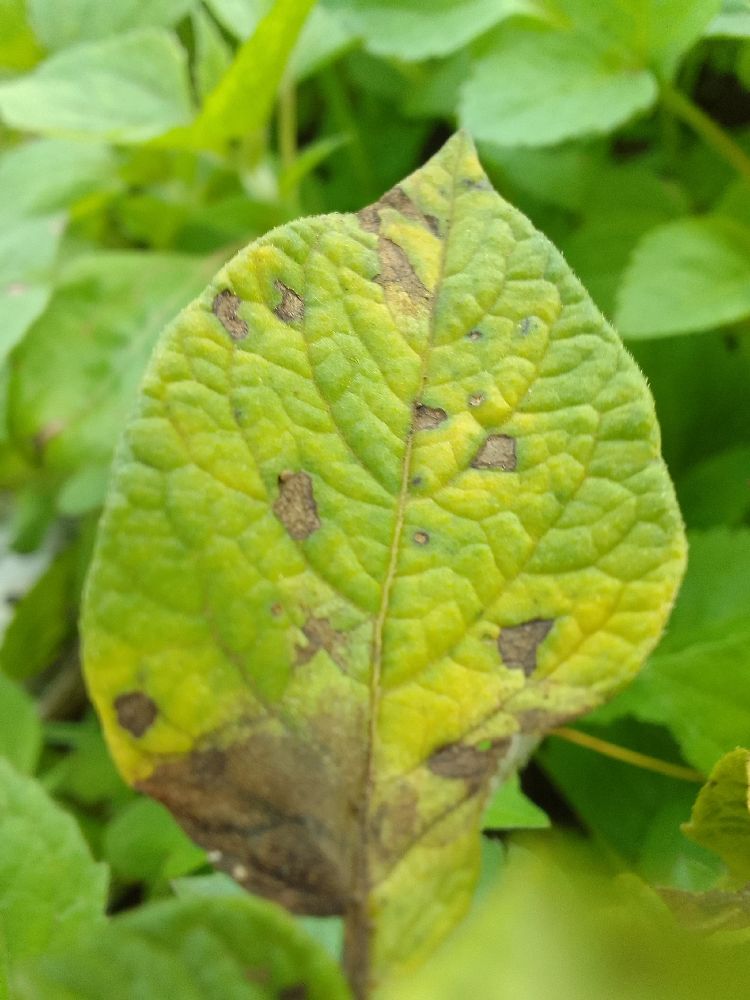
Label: Early blight